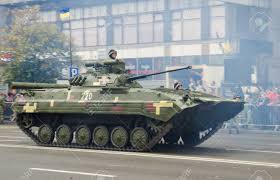
Label: BMP